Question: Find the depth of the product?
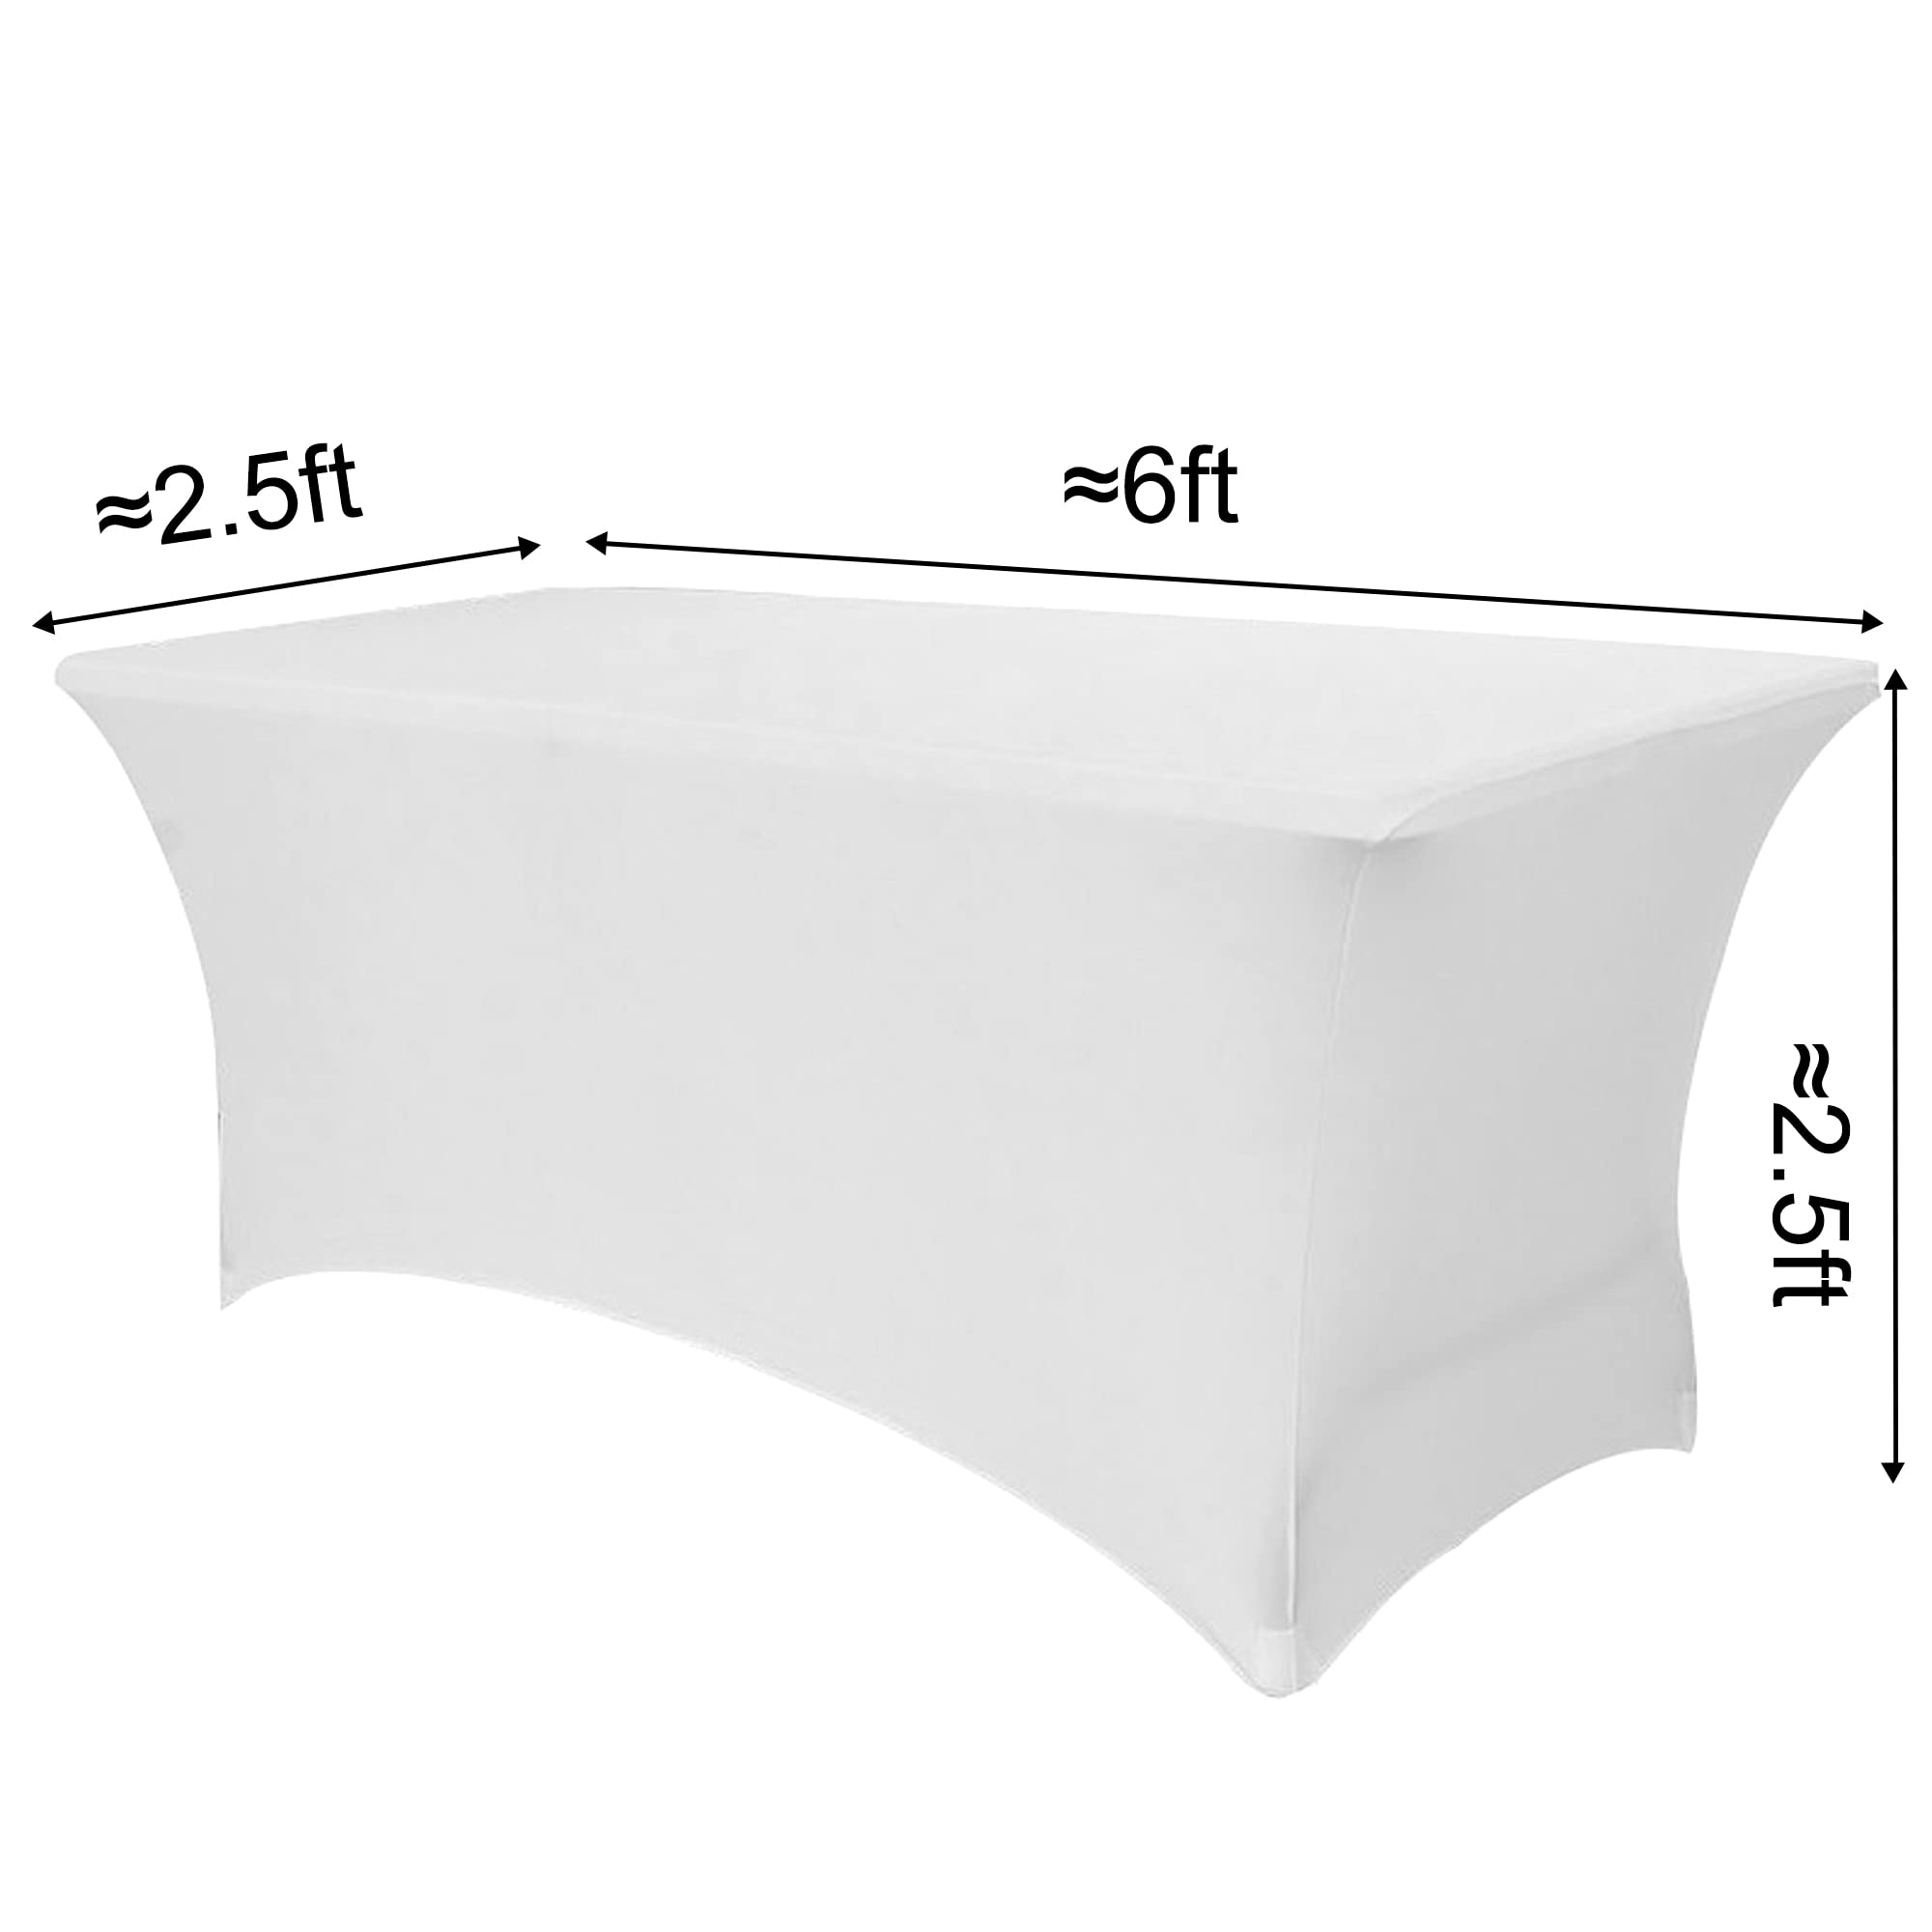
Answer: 6.0 foot